CP Class 1900

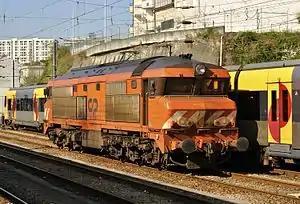
Locomotive number 1907 in 2013

The Série 1900 locomotives of Portuguese Railways are 13 diesel-electric locomotives built in 1981 for freight duties. Prior to electrification, coal trains were hauled by triple-headed Série 1900 locomotives inland from the Port of Sines. The locomotives were built by Sorefame under licence from the French company Alsthom and are visually similar to SNCF Class CC 72000. They have a top speed of .